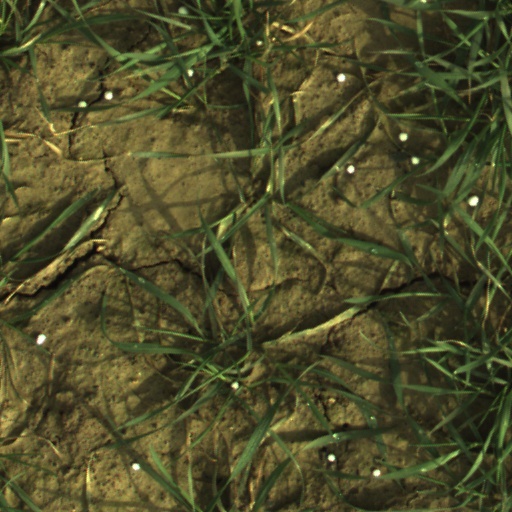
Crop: wheat